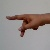
The image shows a hand gesture representing the letter 'P' in Indian Sign Language.